Michelle Wu

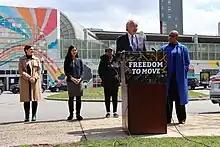
Wu (second from left) stands with Senator Ed Markey (second from right), Congresswoman Ayanna Pressley (far right), and others at a press conference for the Freedom to Move Act that would provide federal funding for fare-free public transport

In December 2021 Wu extended the fare-free pilot program for the MBTA Route 28 bus that was started under the acting mayoralty of Kim Janey by two months. She did this while engaging in talks with the MBTA to further extend the pilot program. The City had, in November 2021, announced that its data showed that during the pilot program ridership had increased to an excess of 70,000 in weekly ridership. Pre COVID-pandemic weekly ridership on the route had been 47,000, making the COVID-era pilot program ridership significantly greater despite the general impact of the COVID-19 pandemic on public transportation rider. The city concluded that, in comparison to ridership trends on comparable routes of the MBTA, the increase in ridership was directly attributable to the pilot program. A later more in-depth 2022 analysis found an overall 38% increase in weekday ridership from 7,500 before the pandemic (with fares) to 10,200 during the September and October periods during the pilot program.